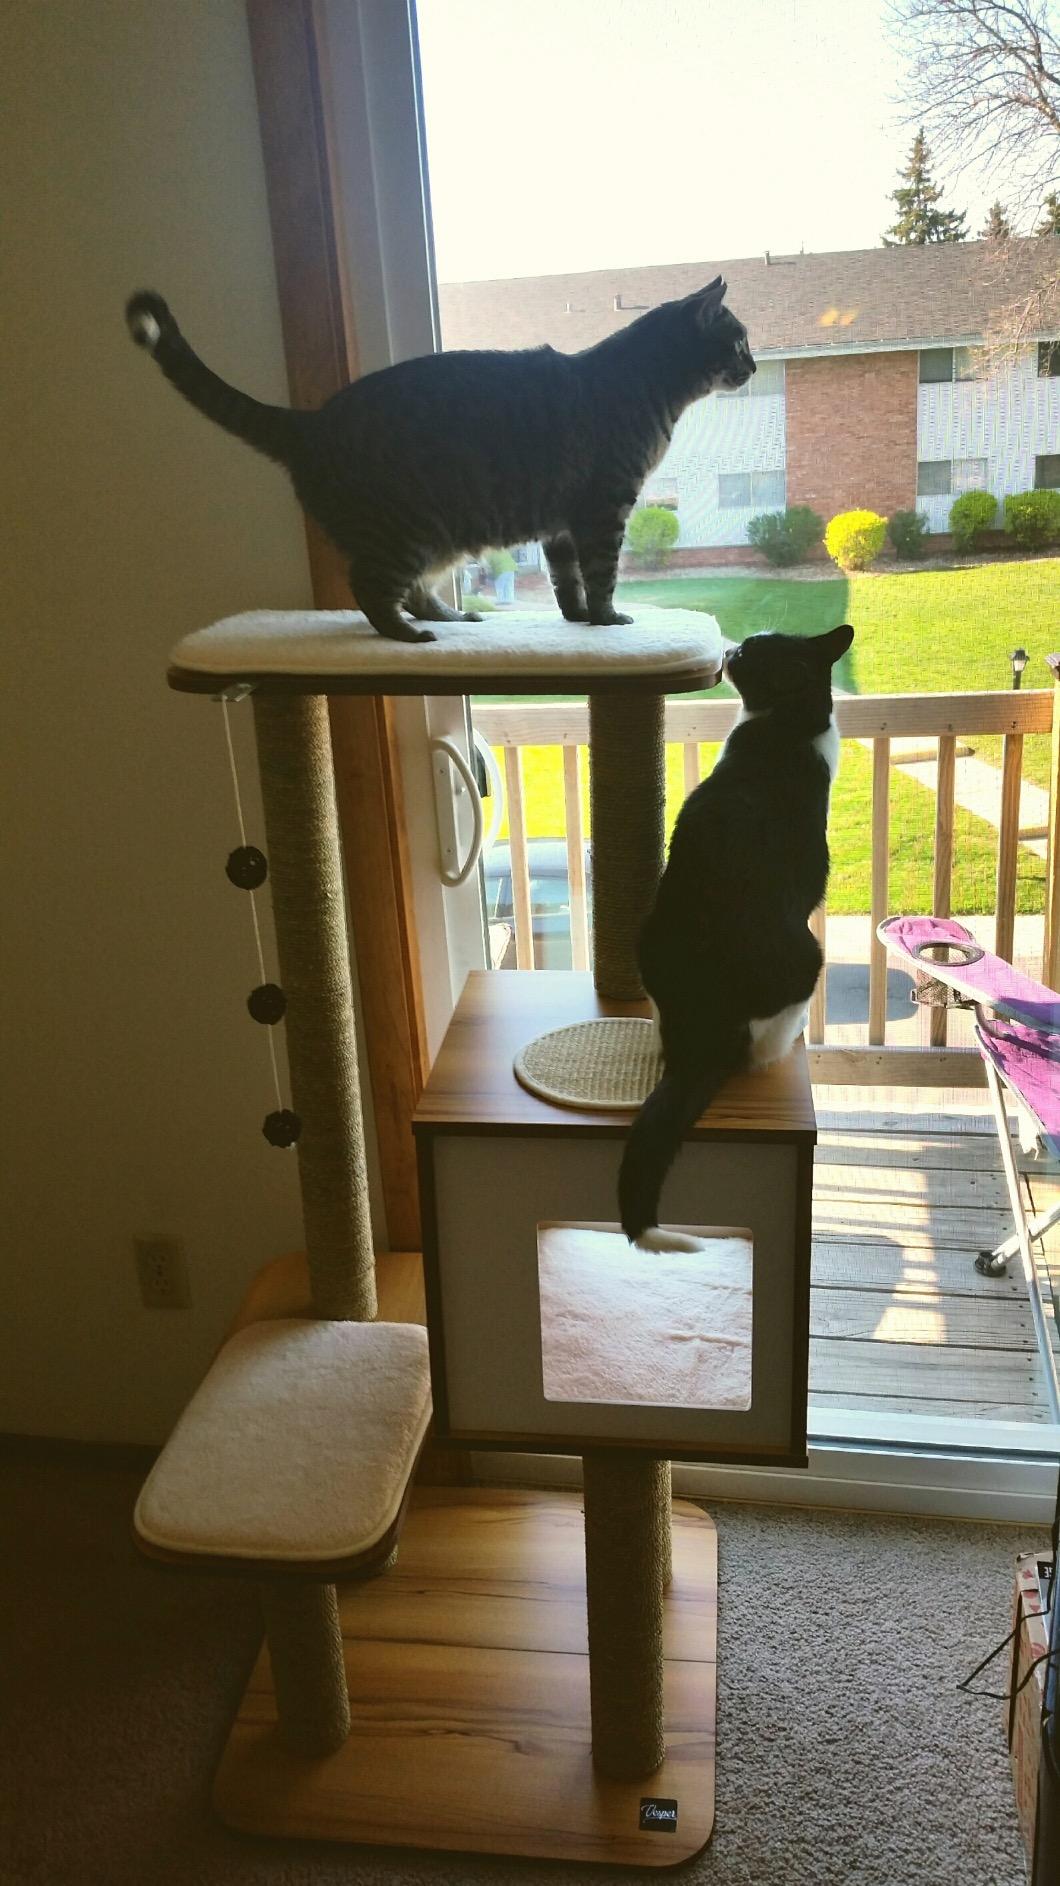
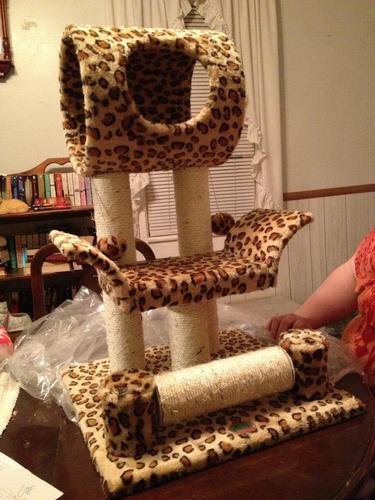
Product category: items_cat tree
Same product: no